Palikulo Bay Airfield

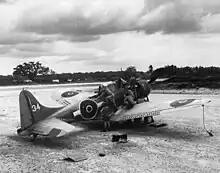
An RNZAF SBD-4 being serviced by ground personnel on Santo in 1943

NOB Espiritu Santo disestablished on 12 June 1946. Part of the airfield forms part of the main road along Palikulo Bay, while the remainder together with all taxiways and base facilities is largely overgrown with vegetation.